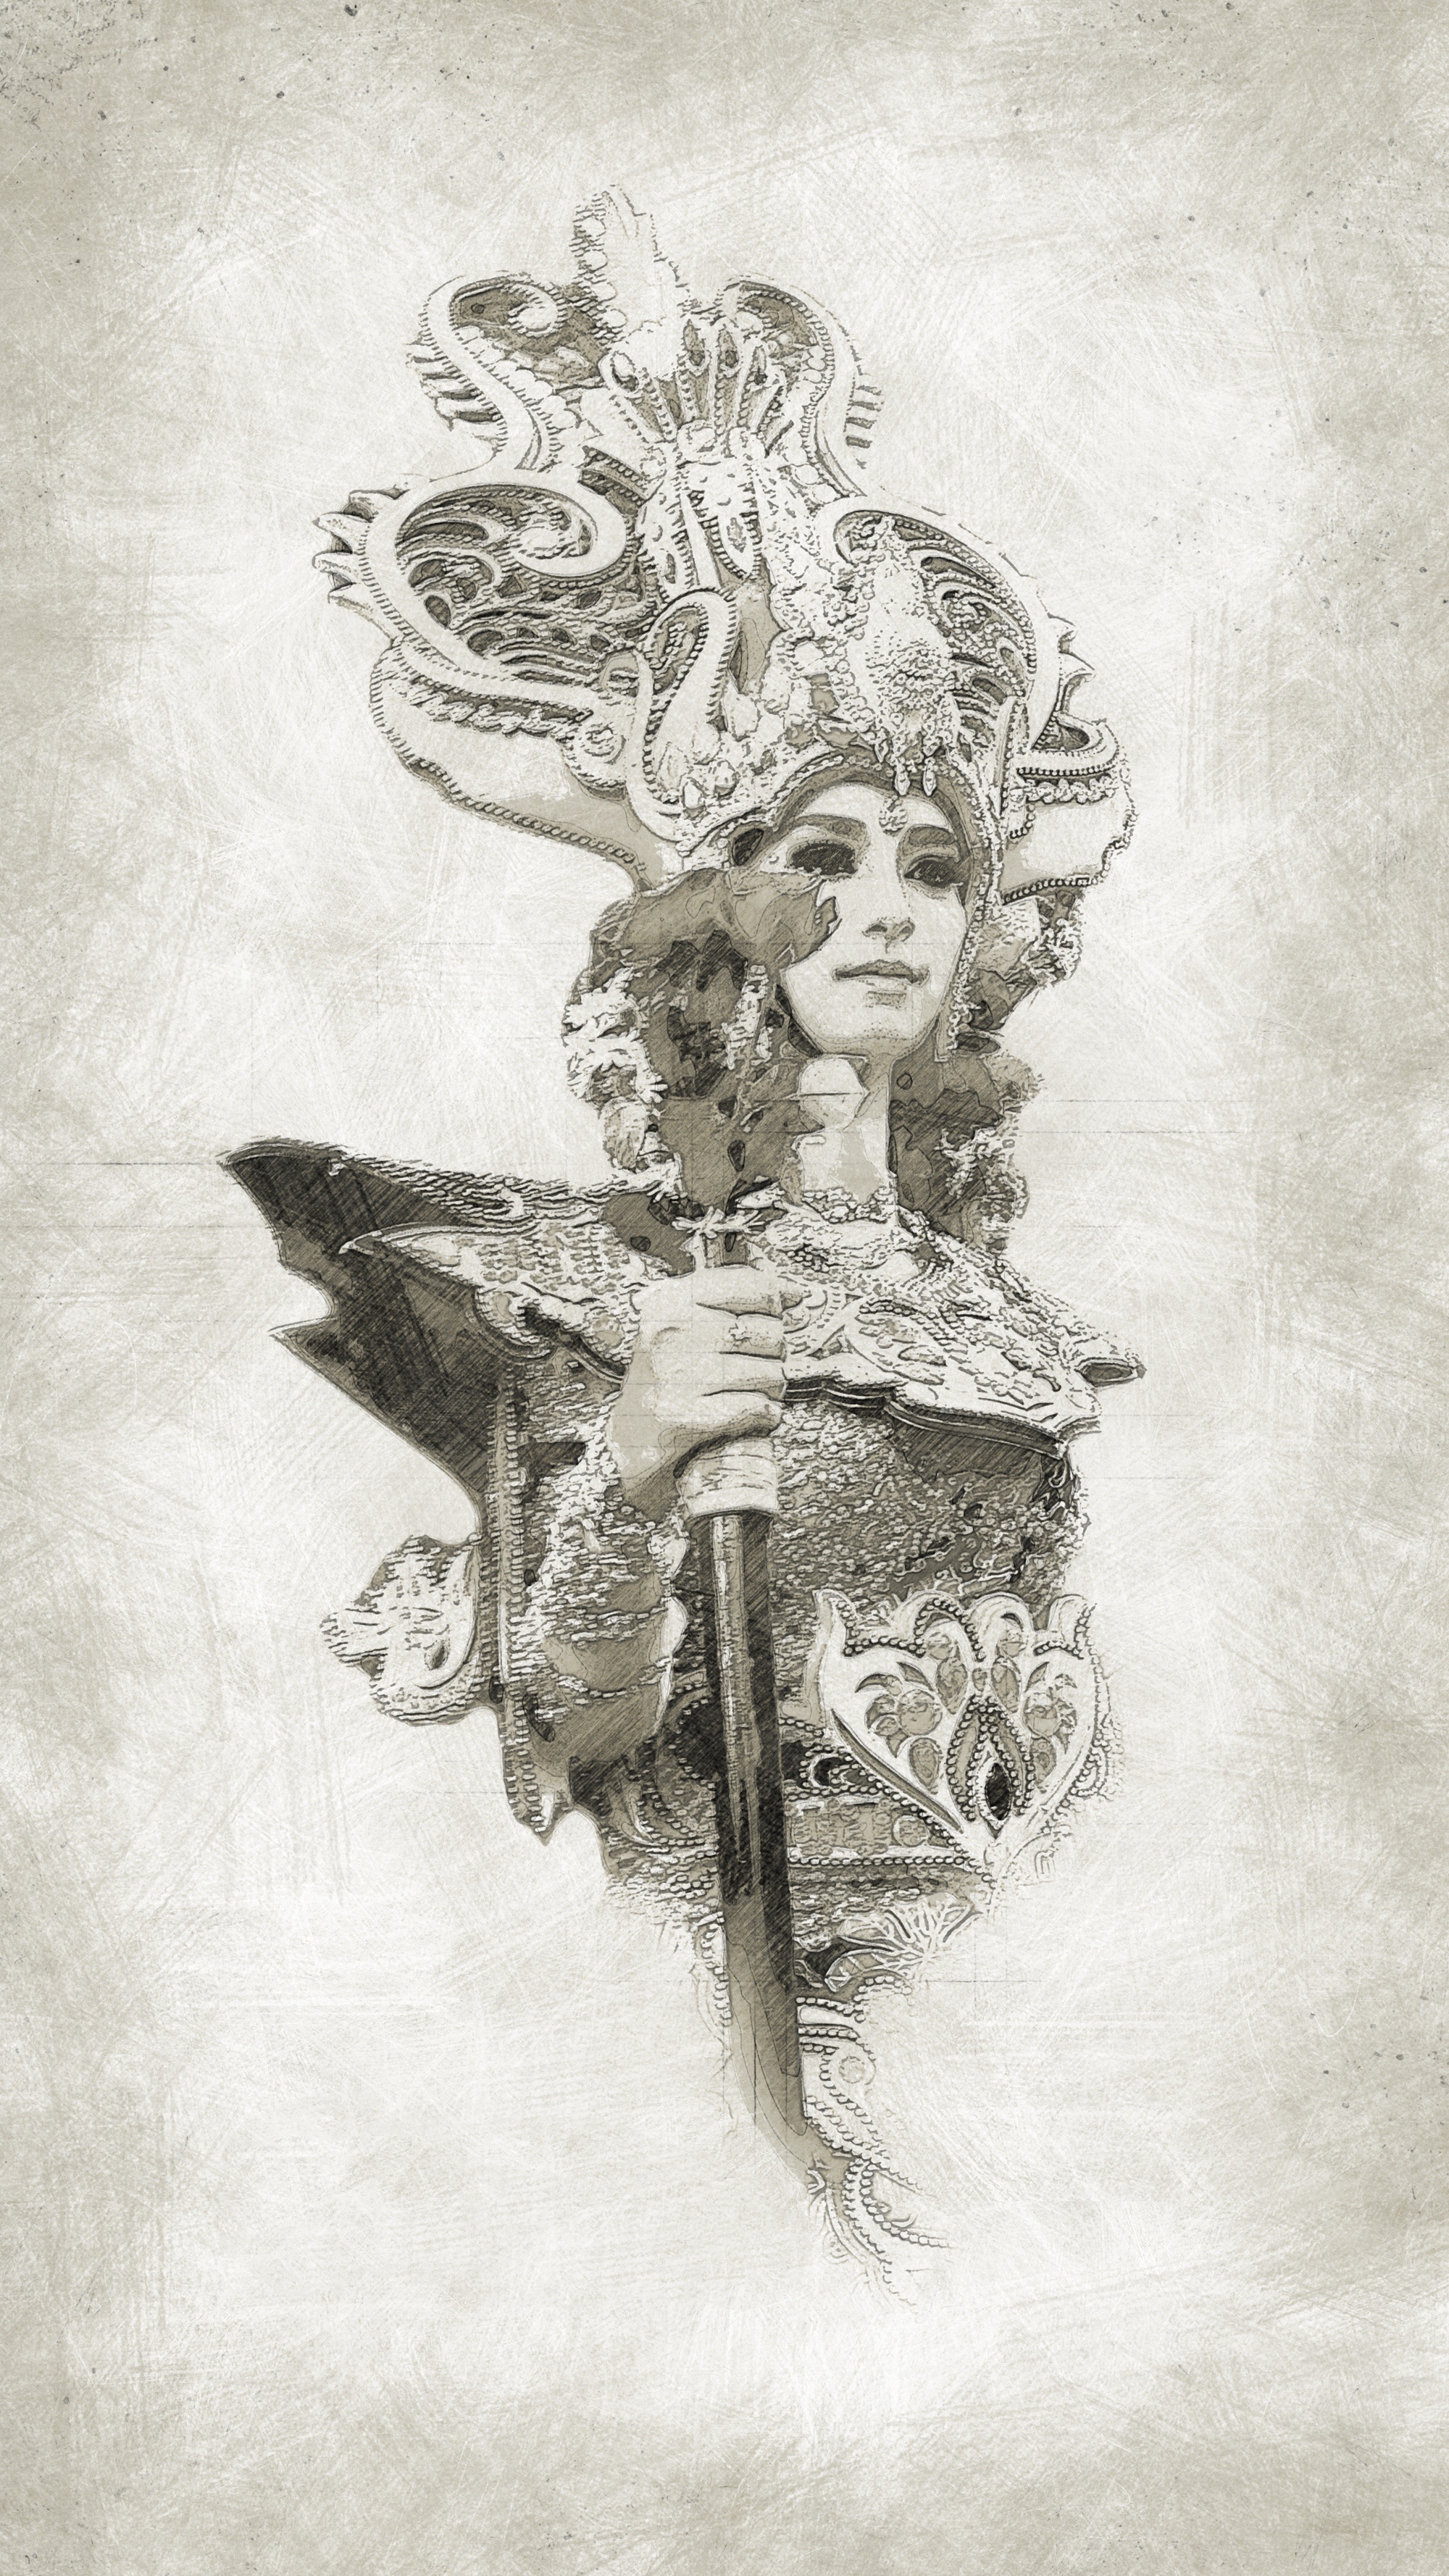
woman, portrait, lady, painting, art, sketch, drawing, illustration, queen, beauty, fantasy, princess, pencil drawing, royalty free, ancient history, figure drawing